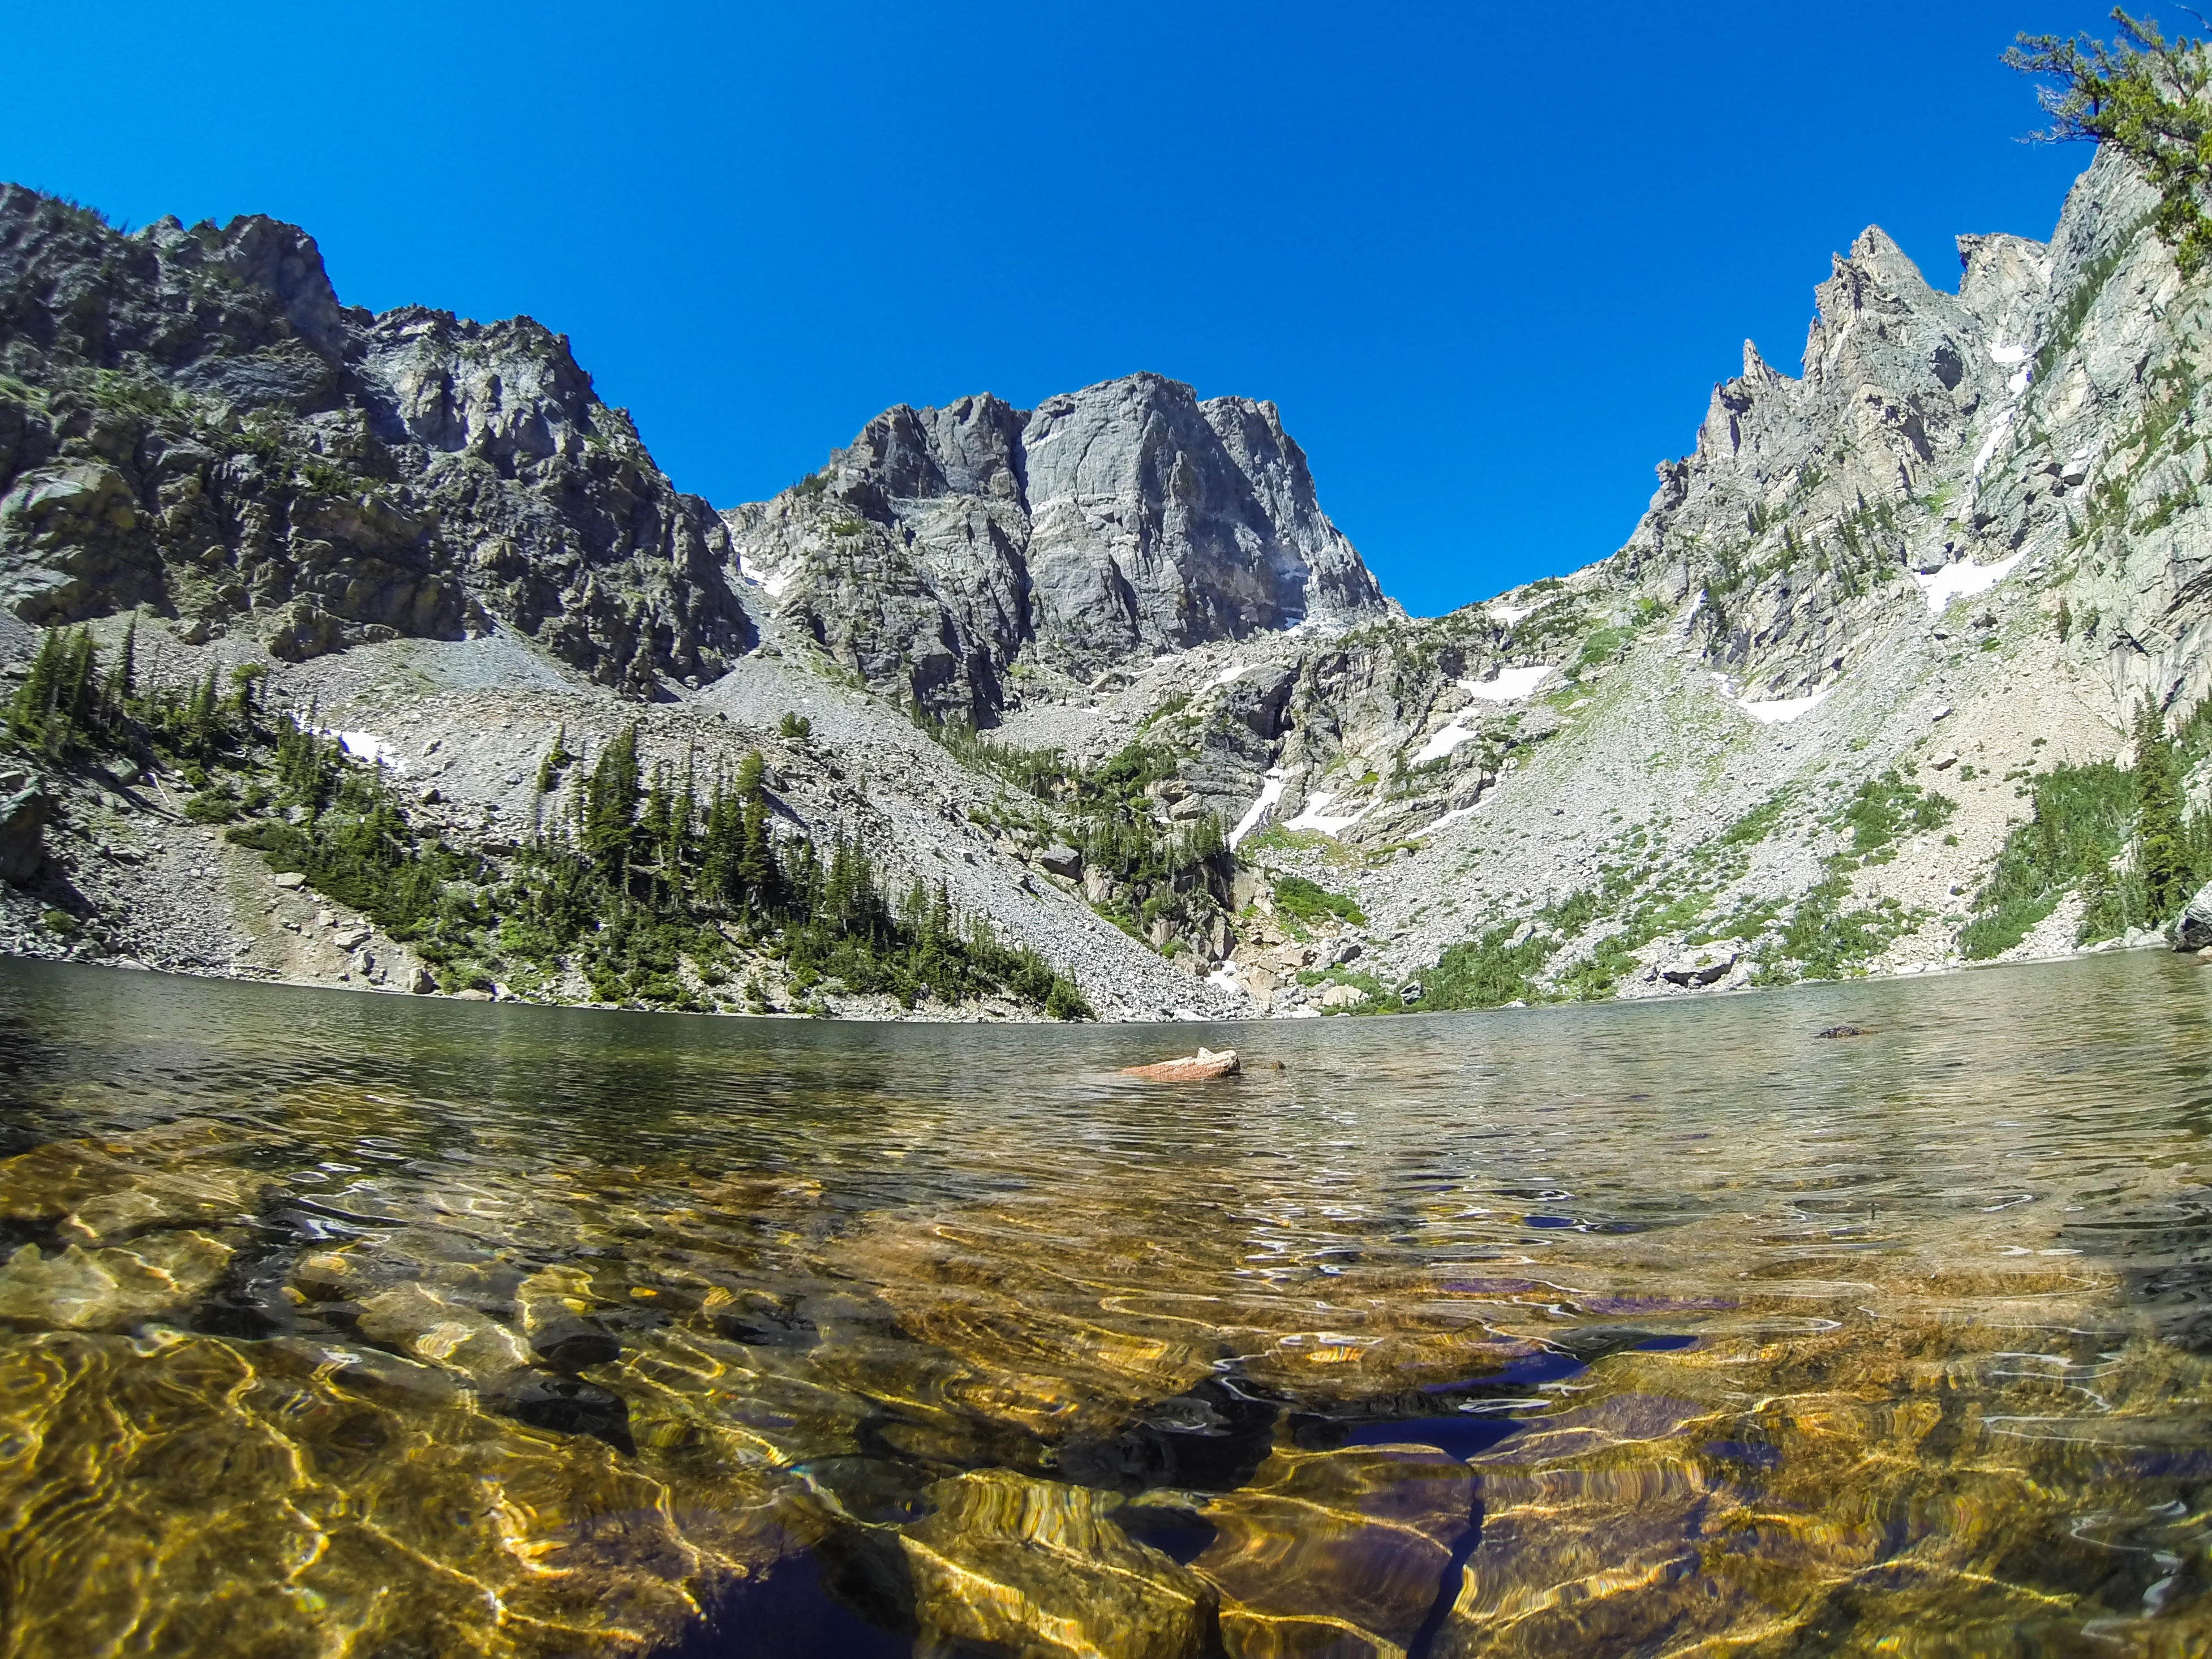
landscape, nature, wilderness, walking, mountain, lake, adventure, valley, mountain range, national park, ridge, alps, backpacking, plateau, landform, mountain pass, geographical feature, mountainous landforms